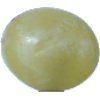
Label: Grape White 1